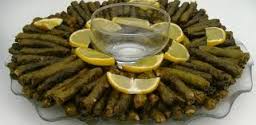
Yemek: yaprak_sarma